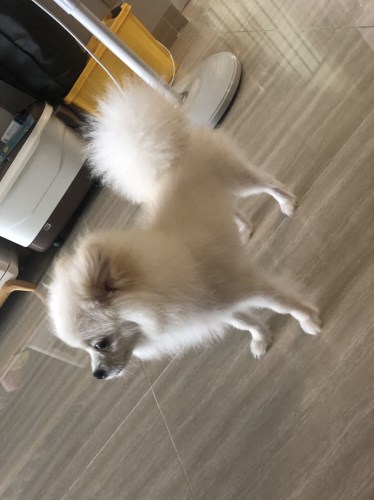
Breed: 1936-n000005-Pomeranian